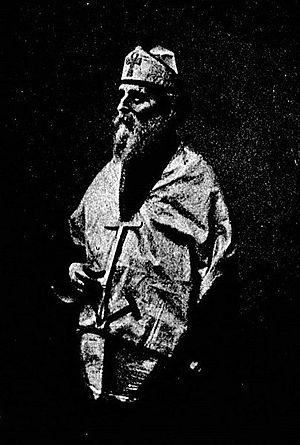
""Synésius, patriarche de l’Église gnostique."""
L'Église gnostique de France est une organisation occultiste chrétienne néo-gnostique française fondée en 1890 et déclarée en tant qu'association cultuelle en 1906.